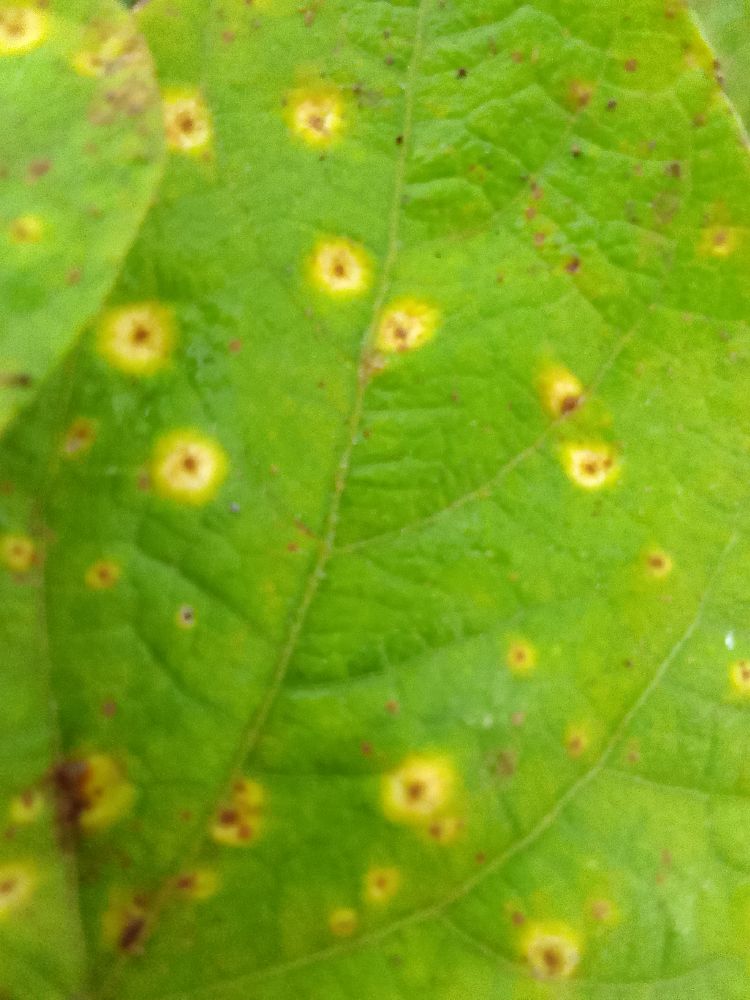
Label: rust